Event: Nepal Earthquake
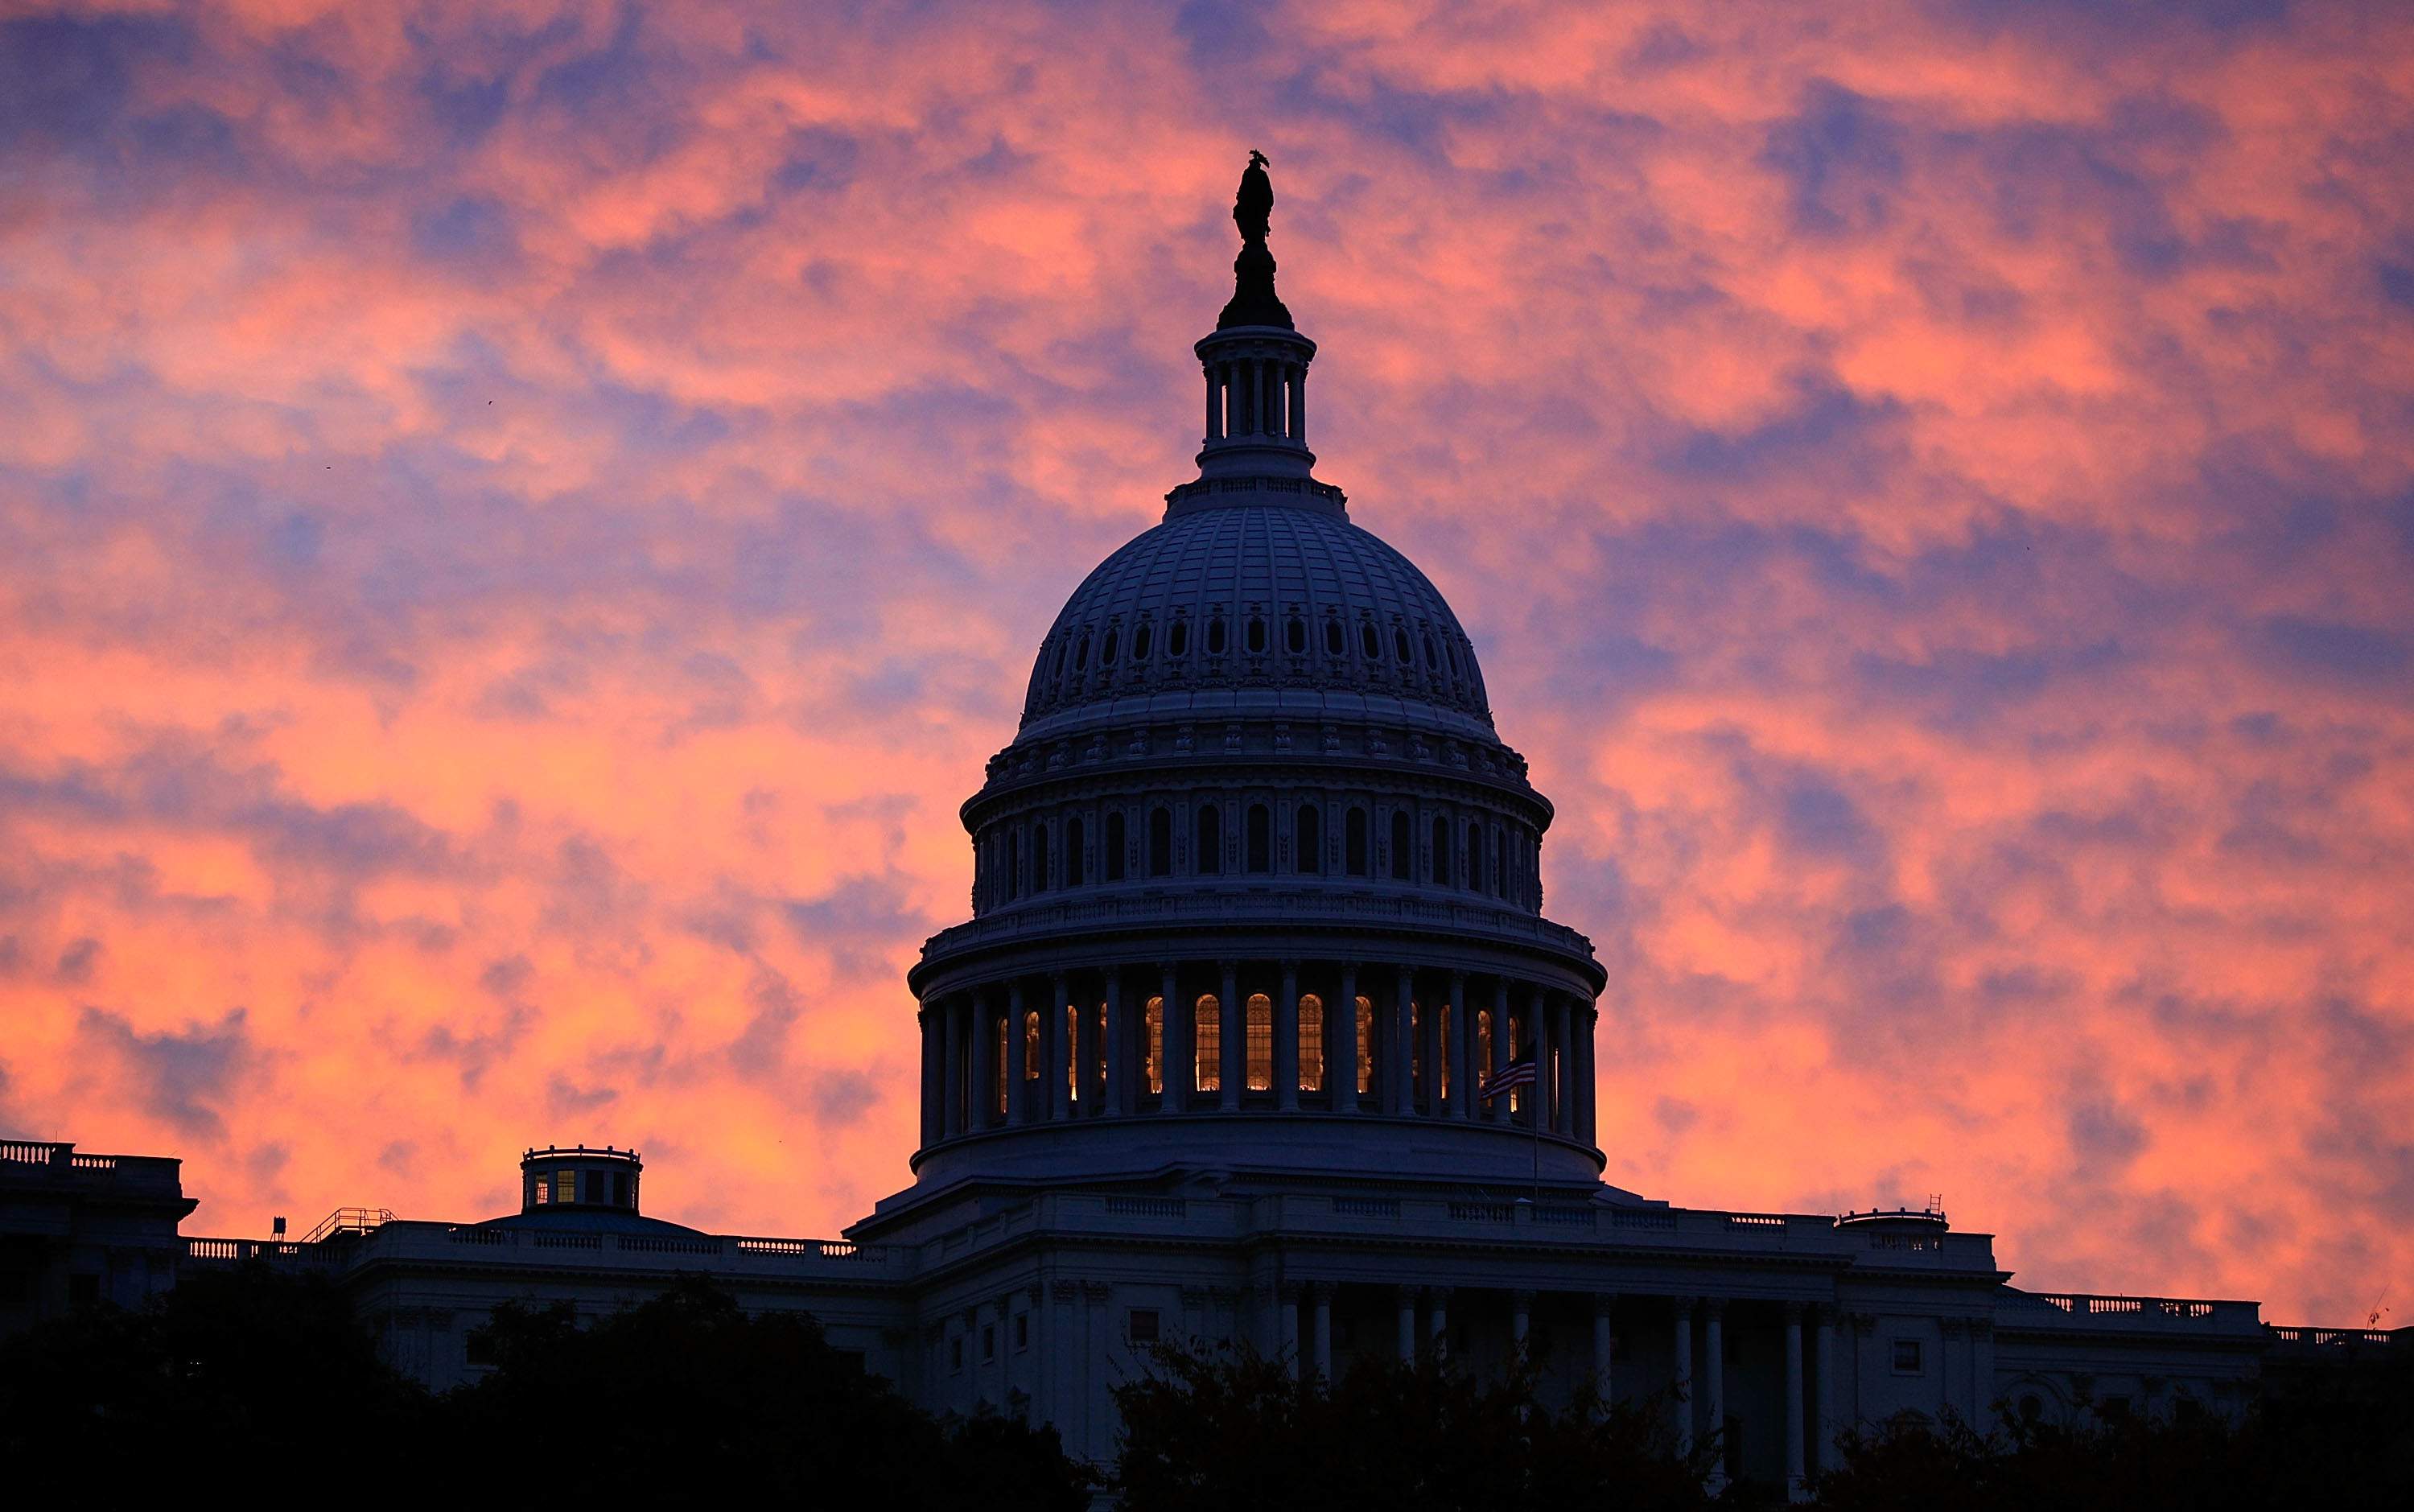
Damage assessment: no_damage